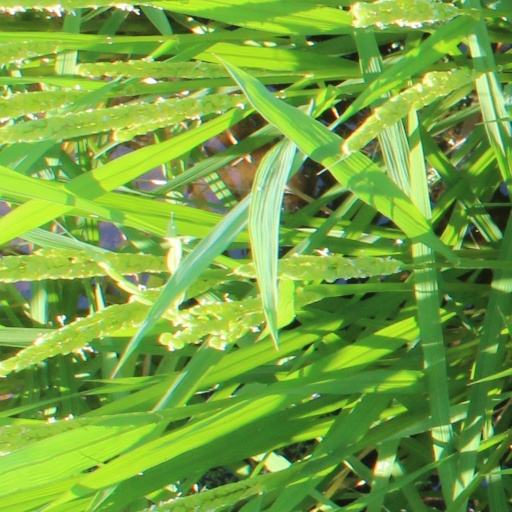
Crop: rice